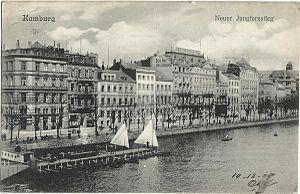
Vue de Hambourg au début du XXe siècle (carte postale).